Defence of the Reich

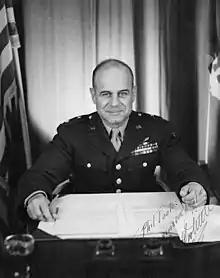
Maj. Gen. Jimmy Doolittle's fighter tactics against the Luftwaffe fatally disabled its bomber destroyer forces from early 1944 onwards

Bad weather operations completely overtaxed fighter units and inflicted high losses which caused a drop in morale and confidence in the High Command. The OKL itself did not understand the need for economical employment of strength with respect to the RLV. All raids were met at full strength, rapidly wearing down the defenders. Contributing to the wearing down of fighter units was the overly-long use of vulnerable, twin-engined "Zerstörer" heavy fighters, like the Messerschmitt Bf 110 (increasingly used, by this time, as radar-equipped night fighters) and the daylight-only Messerschmitt Me 410 "Hornisse", insisted upon by Hitler and Göring. Göring permitted no realistic reflection on the loss of air superiority, but squandered time and energy in the disparagement of the "Jagdwaffe". Both "Zerstörer" types had to be withdrawn from daylight combat by the spring of 1944 due to losses. The USAAF's new commander of the Eighth Air Force, Major General Jimmy Doolittle, changed fighter tactics as 1944 began, devastated the Luftwaffes day fighter defences for the rest of the war over Germany and achieved near-complete air supremacy for the Allies by the time Operation Overlord was launched in early June 1944.